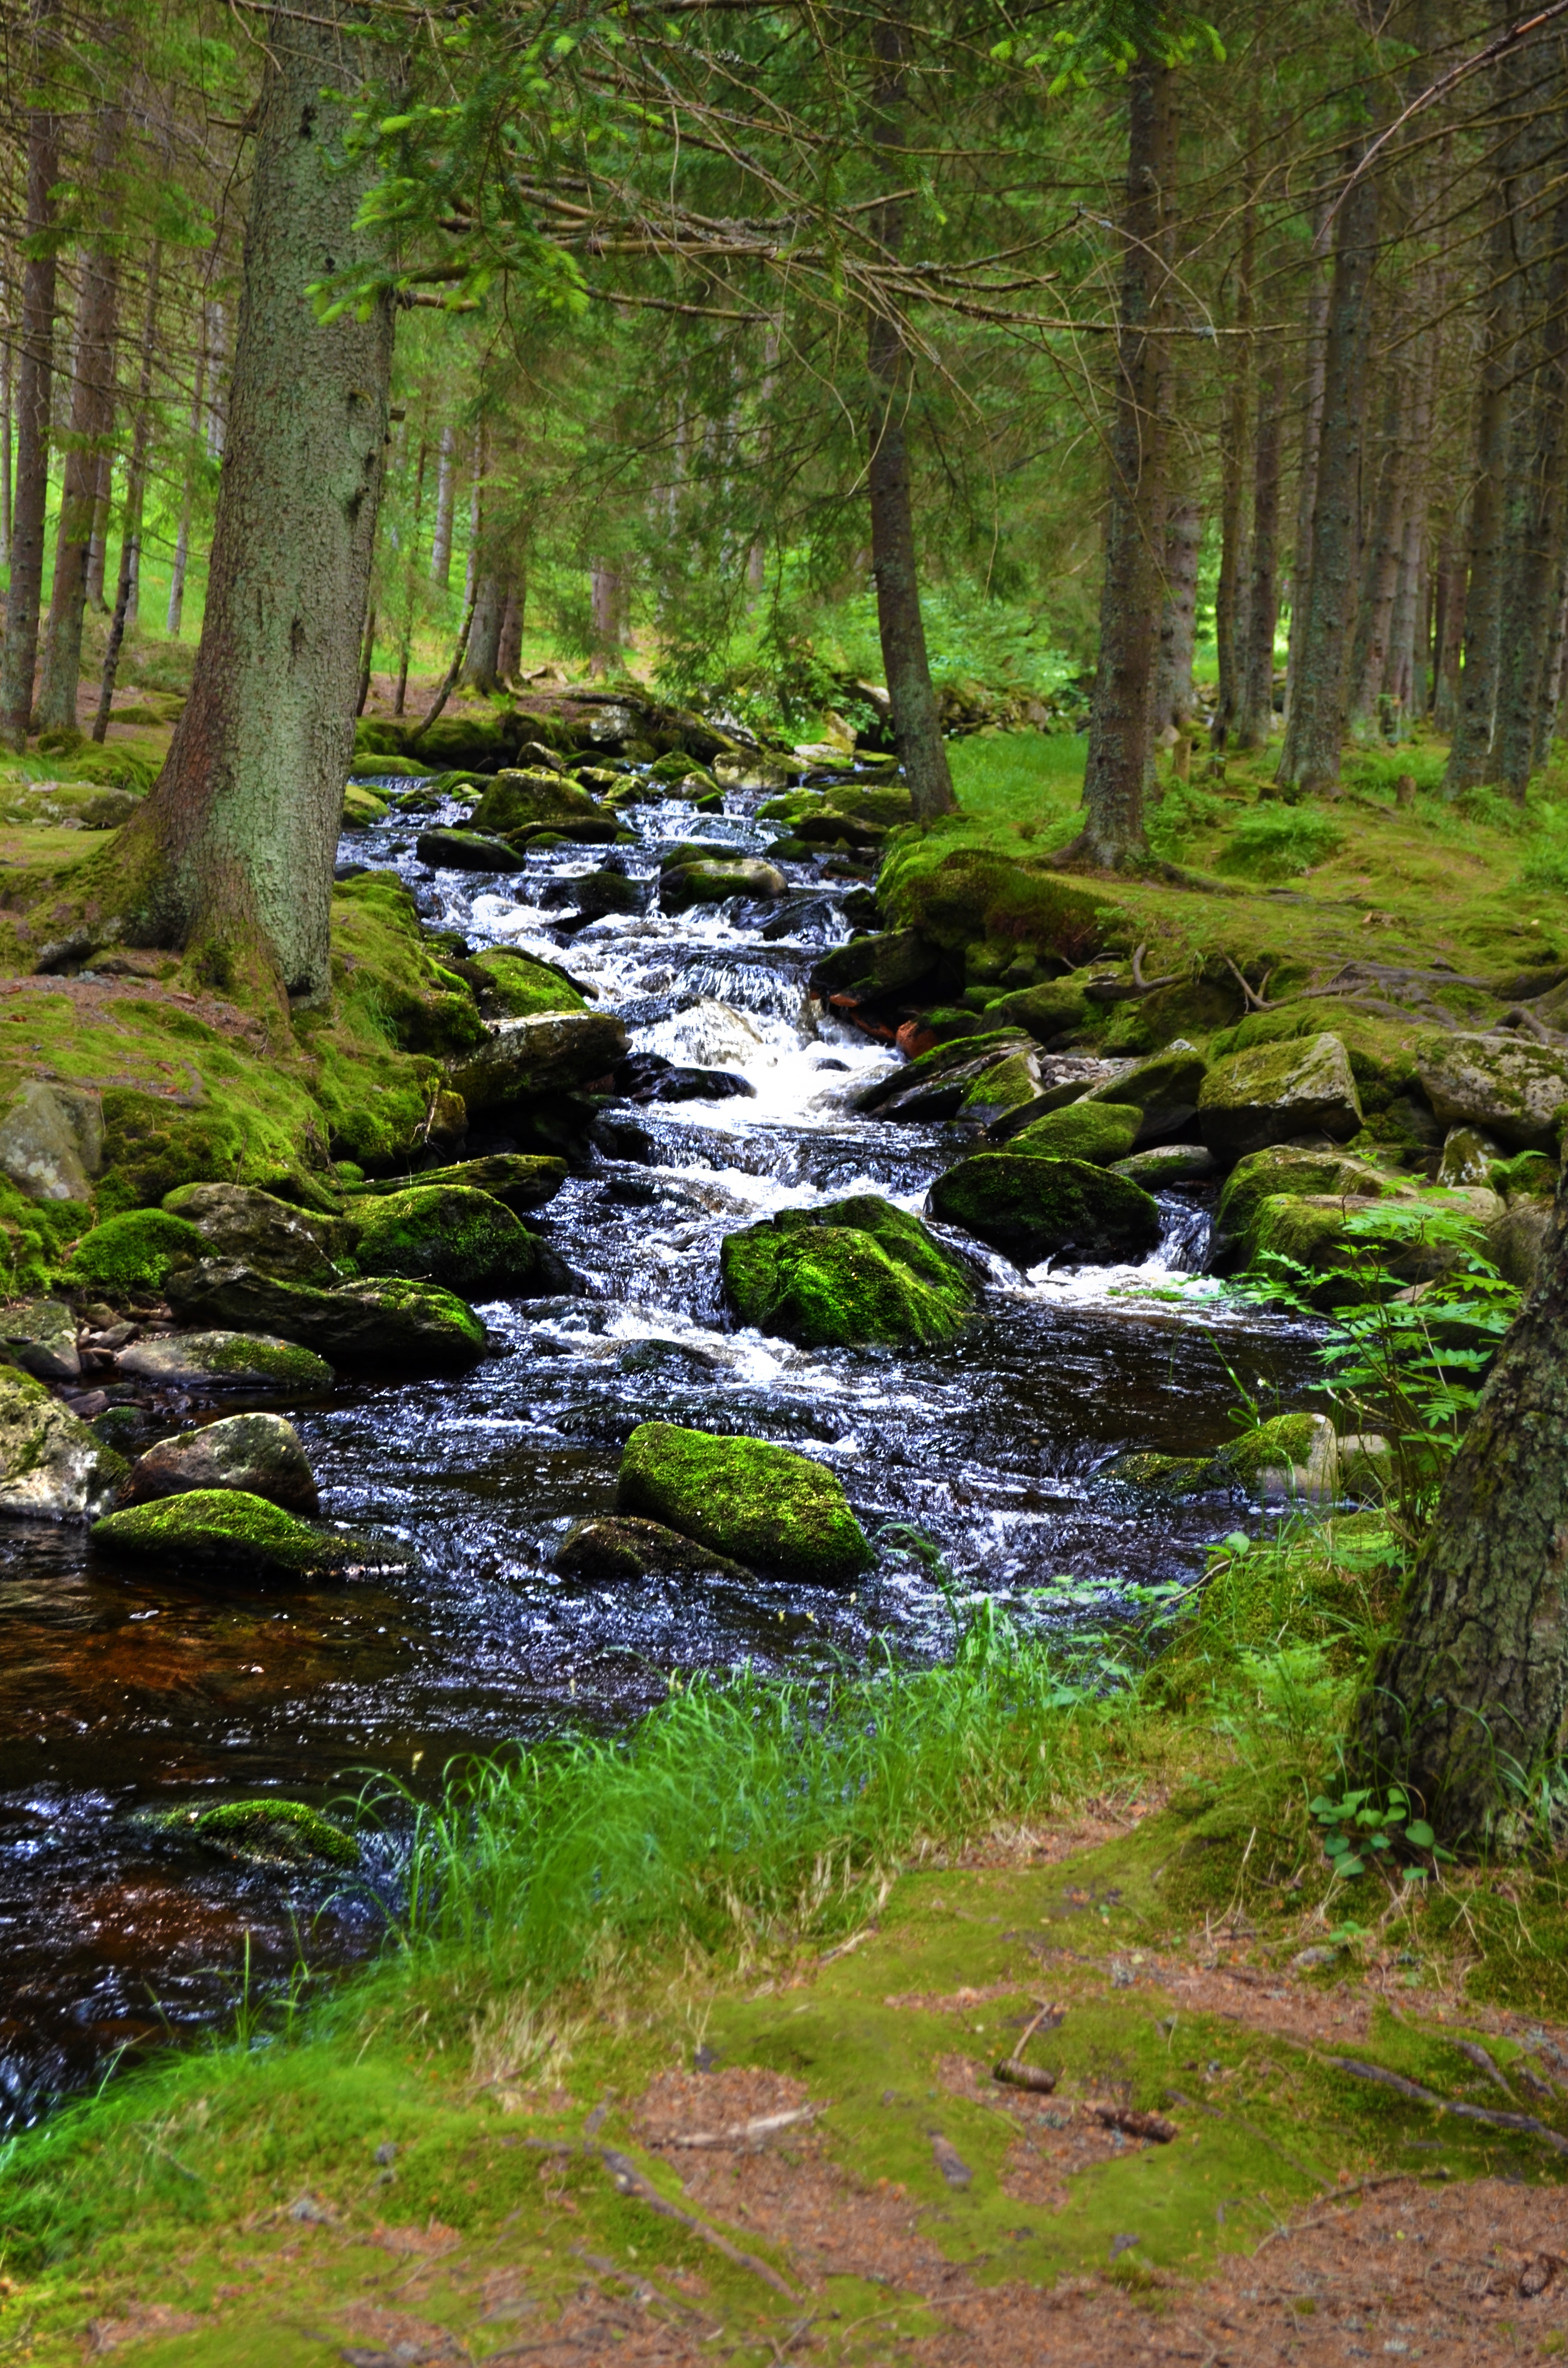
landscape, tree, water, nature, forest, creek, wilderness, trail, leaf, river, valley, stream, autumn, rapid, body of water, stones, bank, vegetation, rainforest, wetland, woodland, habitat, water feature, ecosystem, watercourse, landform, umava, old growth forest, natural environment, geographical feature